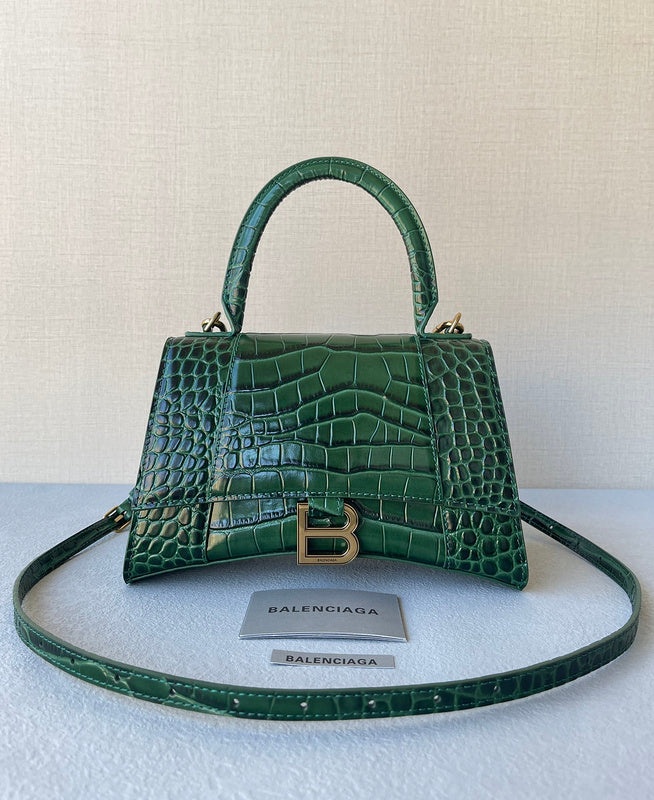
IW - BG Bags - 1342
Brand: Iconic Wardrobee
Size: 23cm*10cm*24cm It comes with Dust box, Care manual, Tag, and Paper bag.
Category: Luggage & Bags > Garment Bags